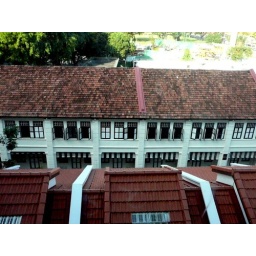
flying over lorong 41 my new home